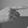
ASL letter: G